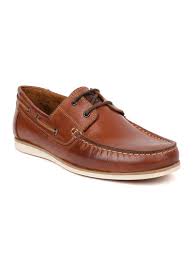
Label: Boat